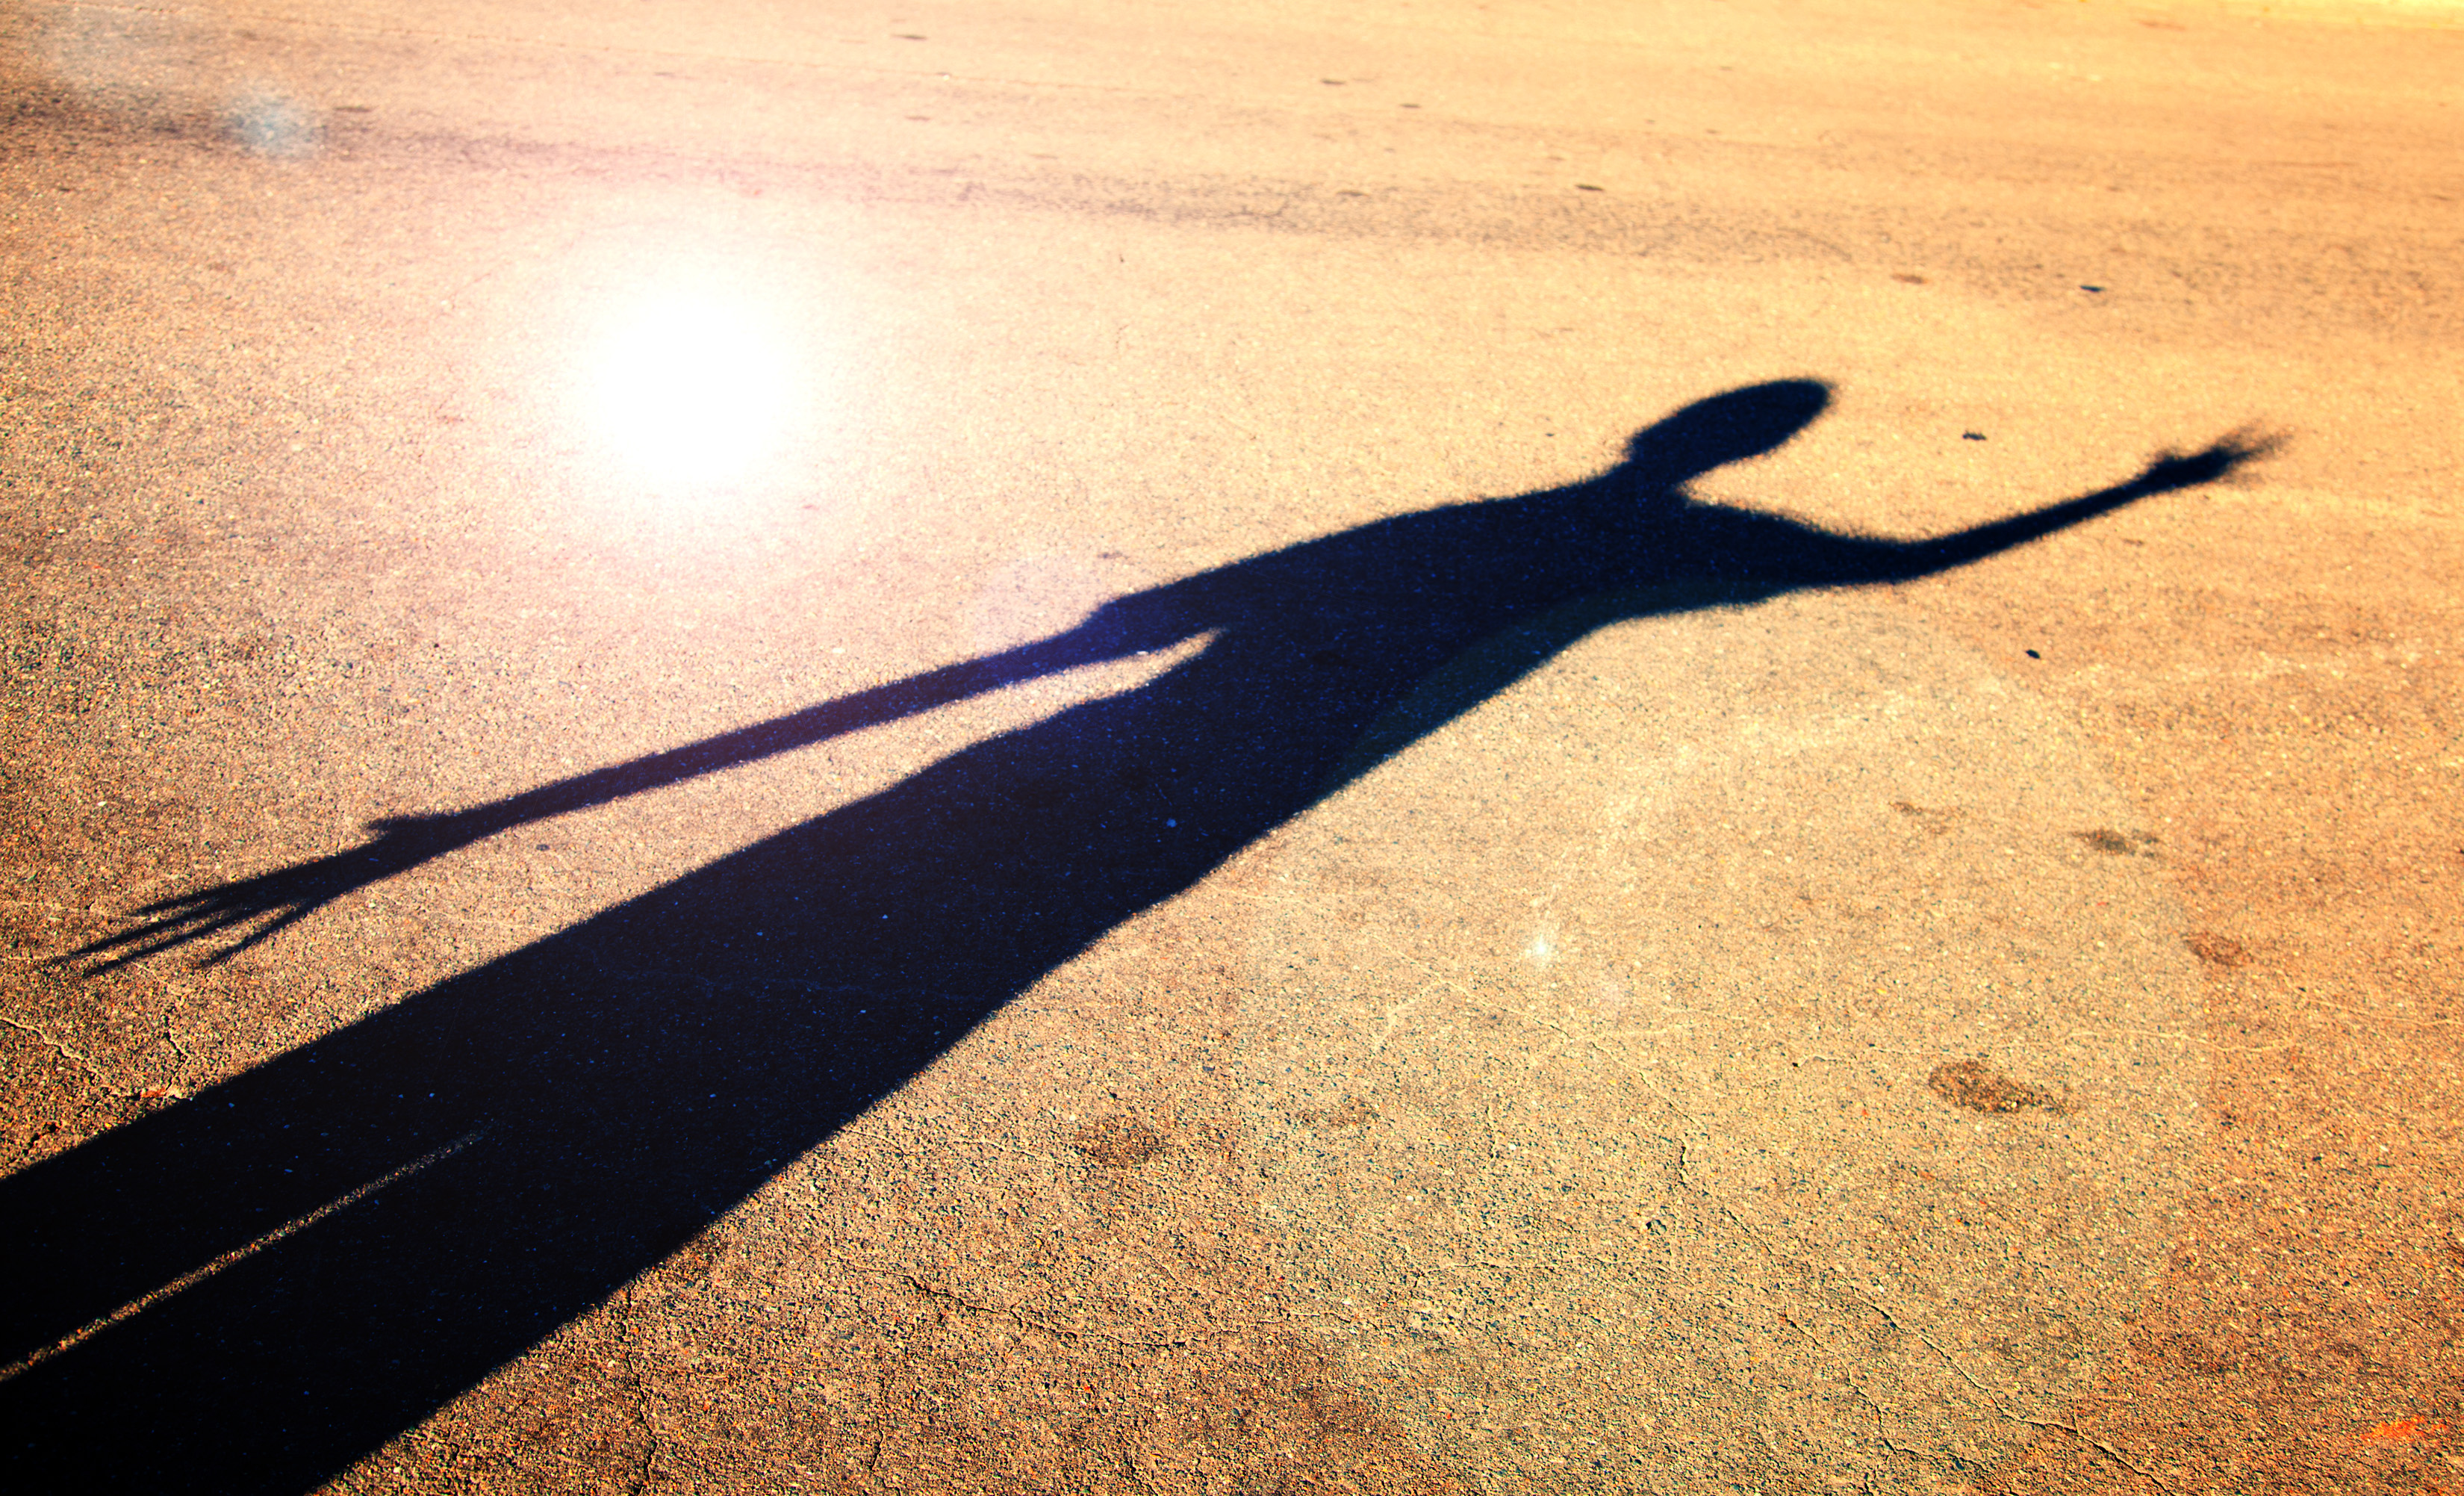
hand, sand, wing, light, girl, woman, sunlight, color, shadow, shape, 365